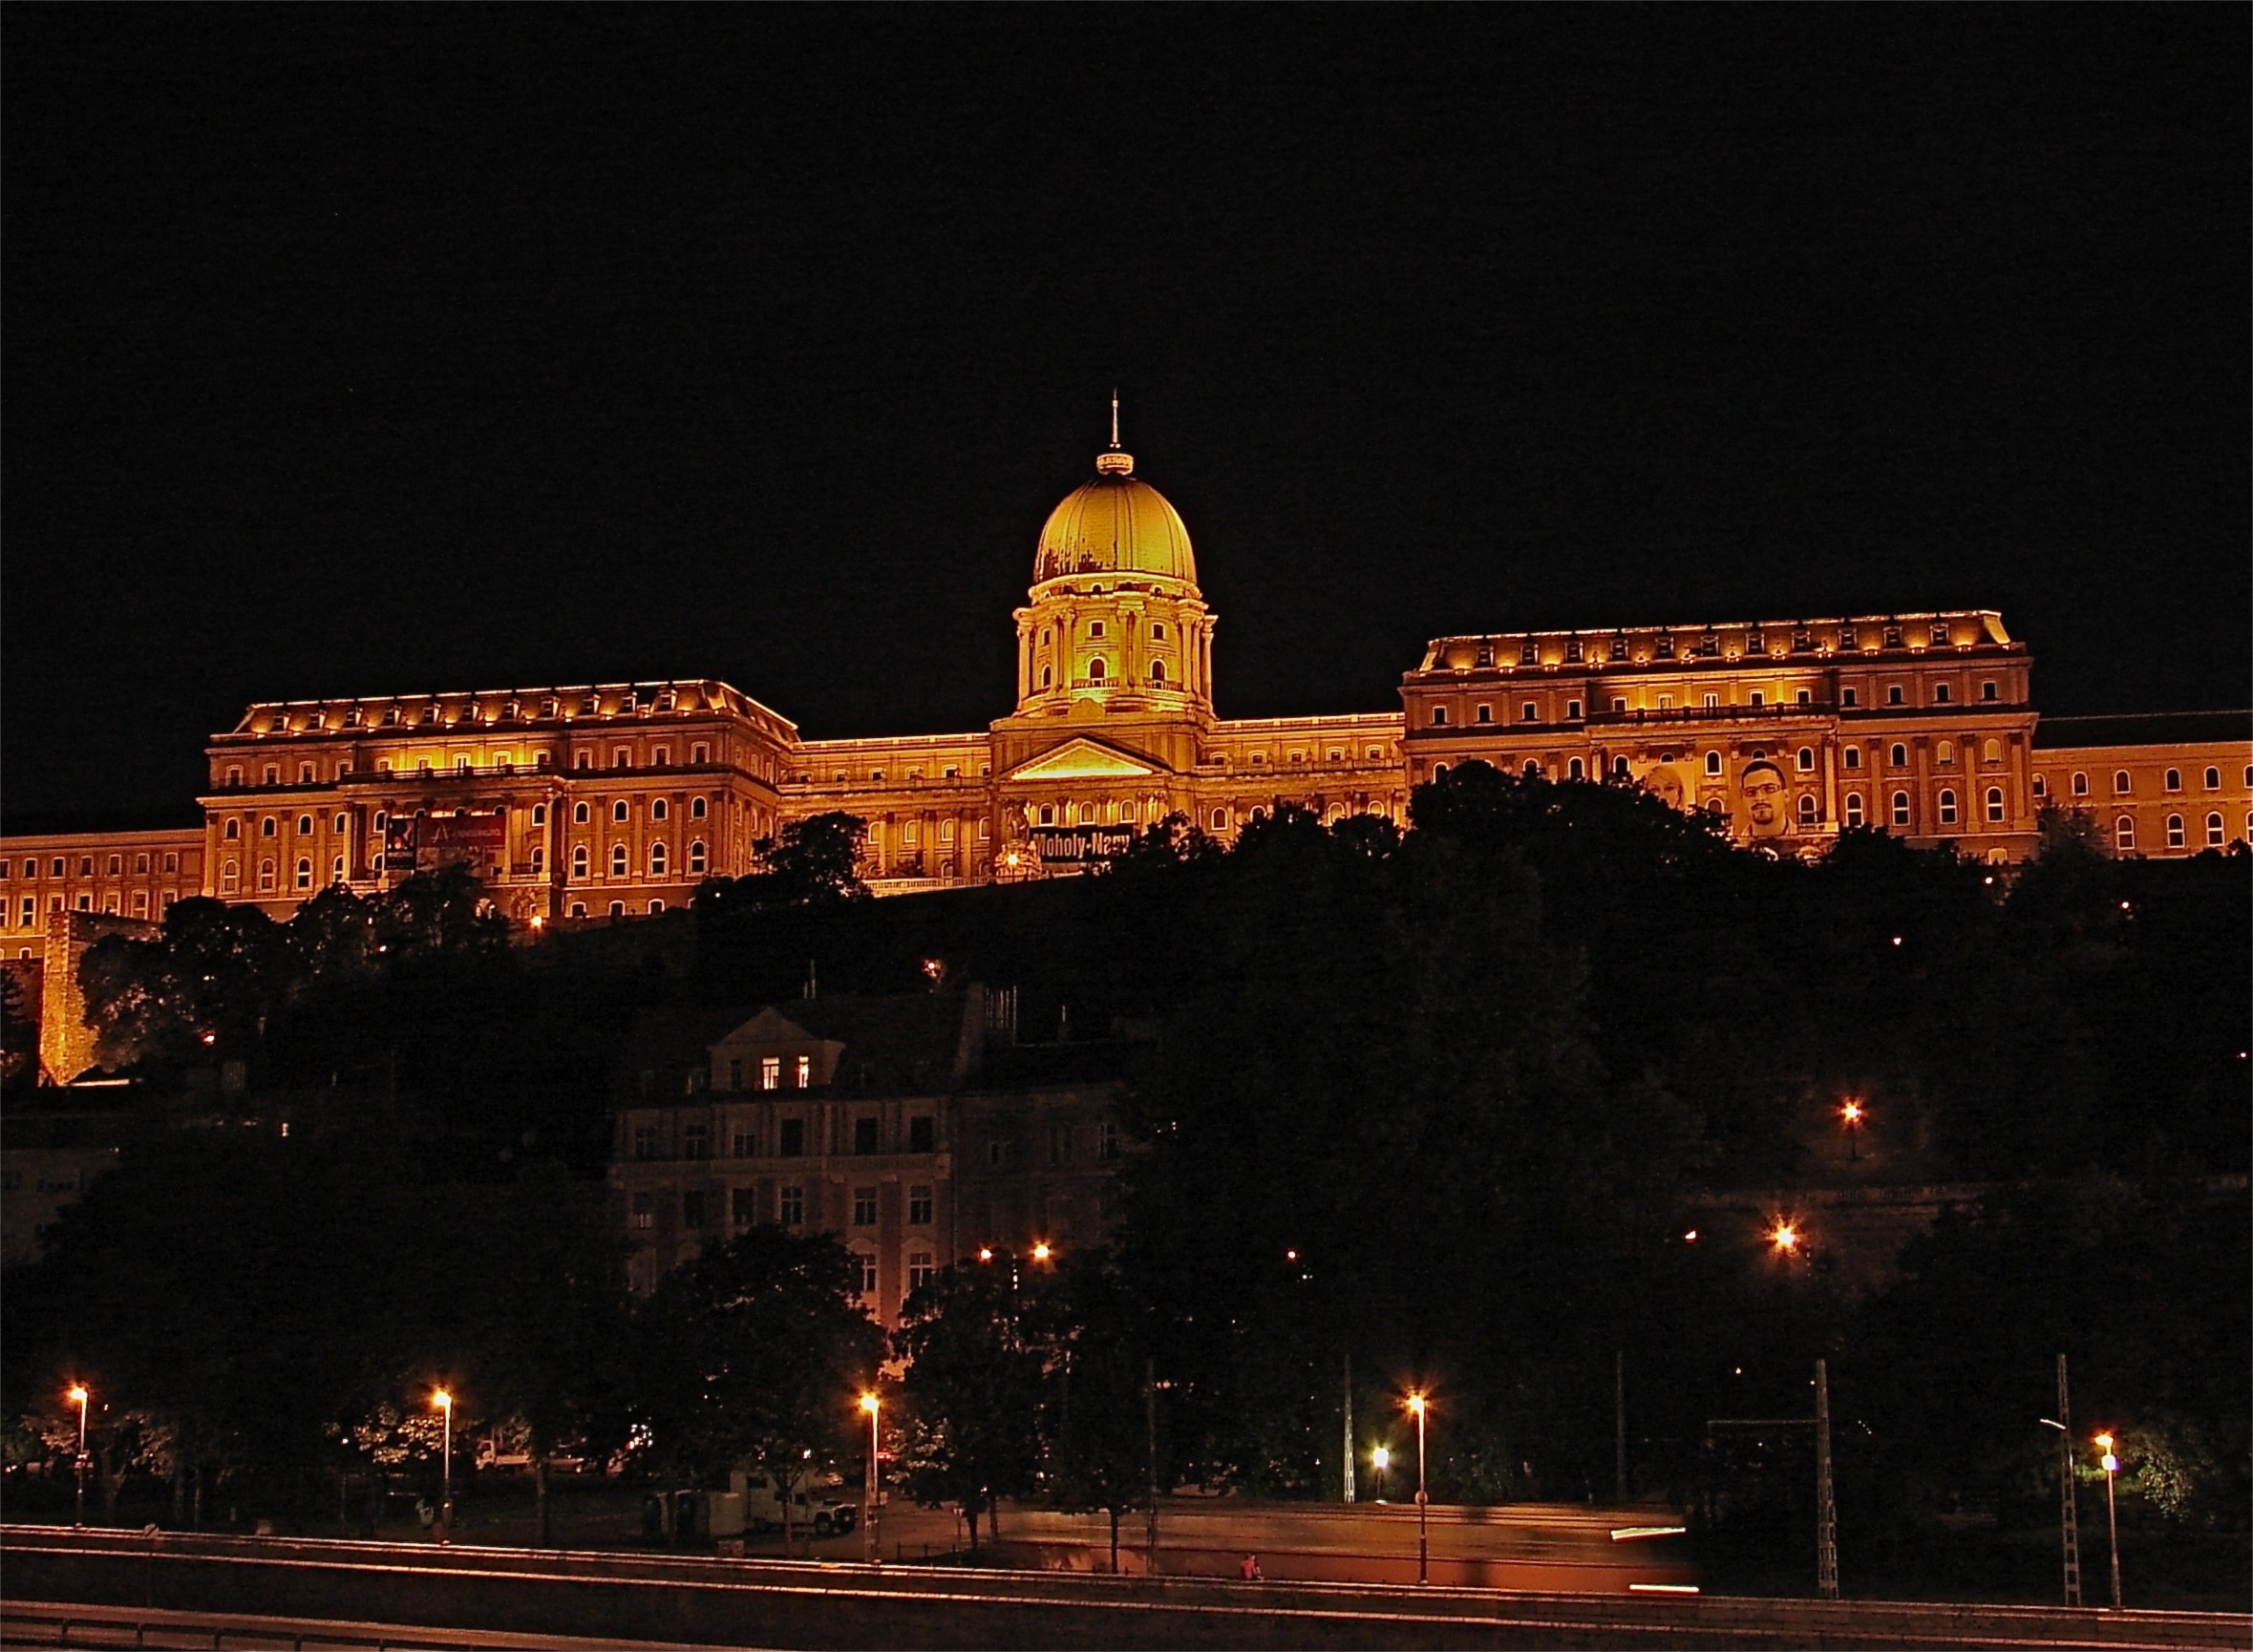
night, city, cityscape, dusk, evening, castle, landmark, darkness, lighting, place of worship, lights, budapest, hungary, night image, human settlement